Armed Forces of El Salvador

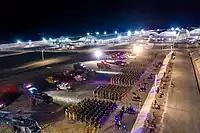
Soldiers and police officers

From 2003 to January 2009, the Salvadoran armed forces were part of the Multi-National Force – Iraq. El Salvador deployed more than 500 troops, mostly paratroopers and special forces. During the conflict, five Salvadoran soldiers were killed in action and more than 50 were wounded. Salvadoran forces operated next to the Spanish Legion and the U.S. Army. They were well regarded by both Spanish and U.S. forces. The last of the Salvadoran forces withdrew from Iraq in 2009. They were the last Central Americans allies to withdraw from the conflict.